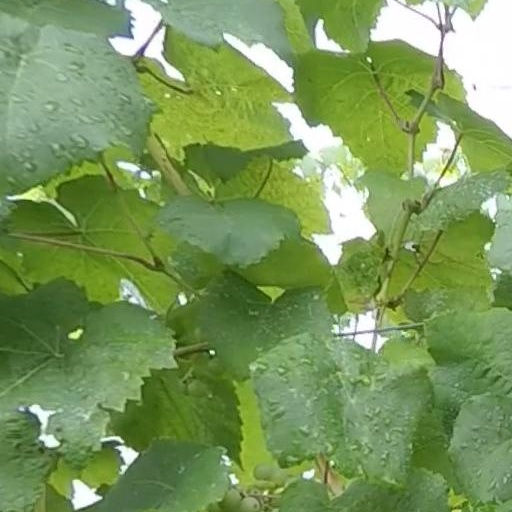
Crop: grape